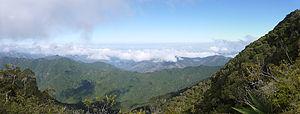
La Sierra Maestra est une chaîne montagneuse à Cuba.